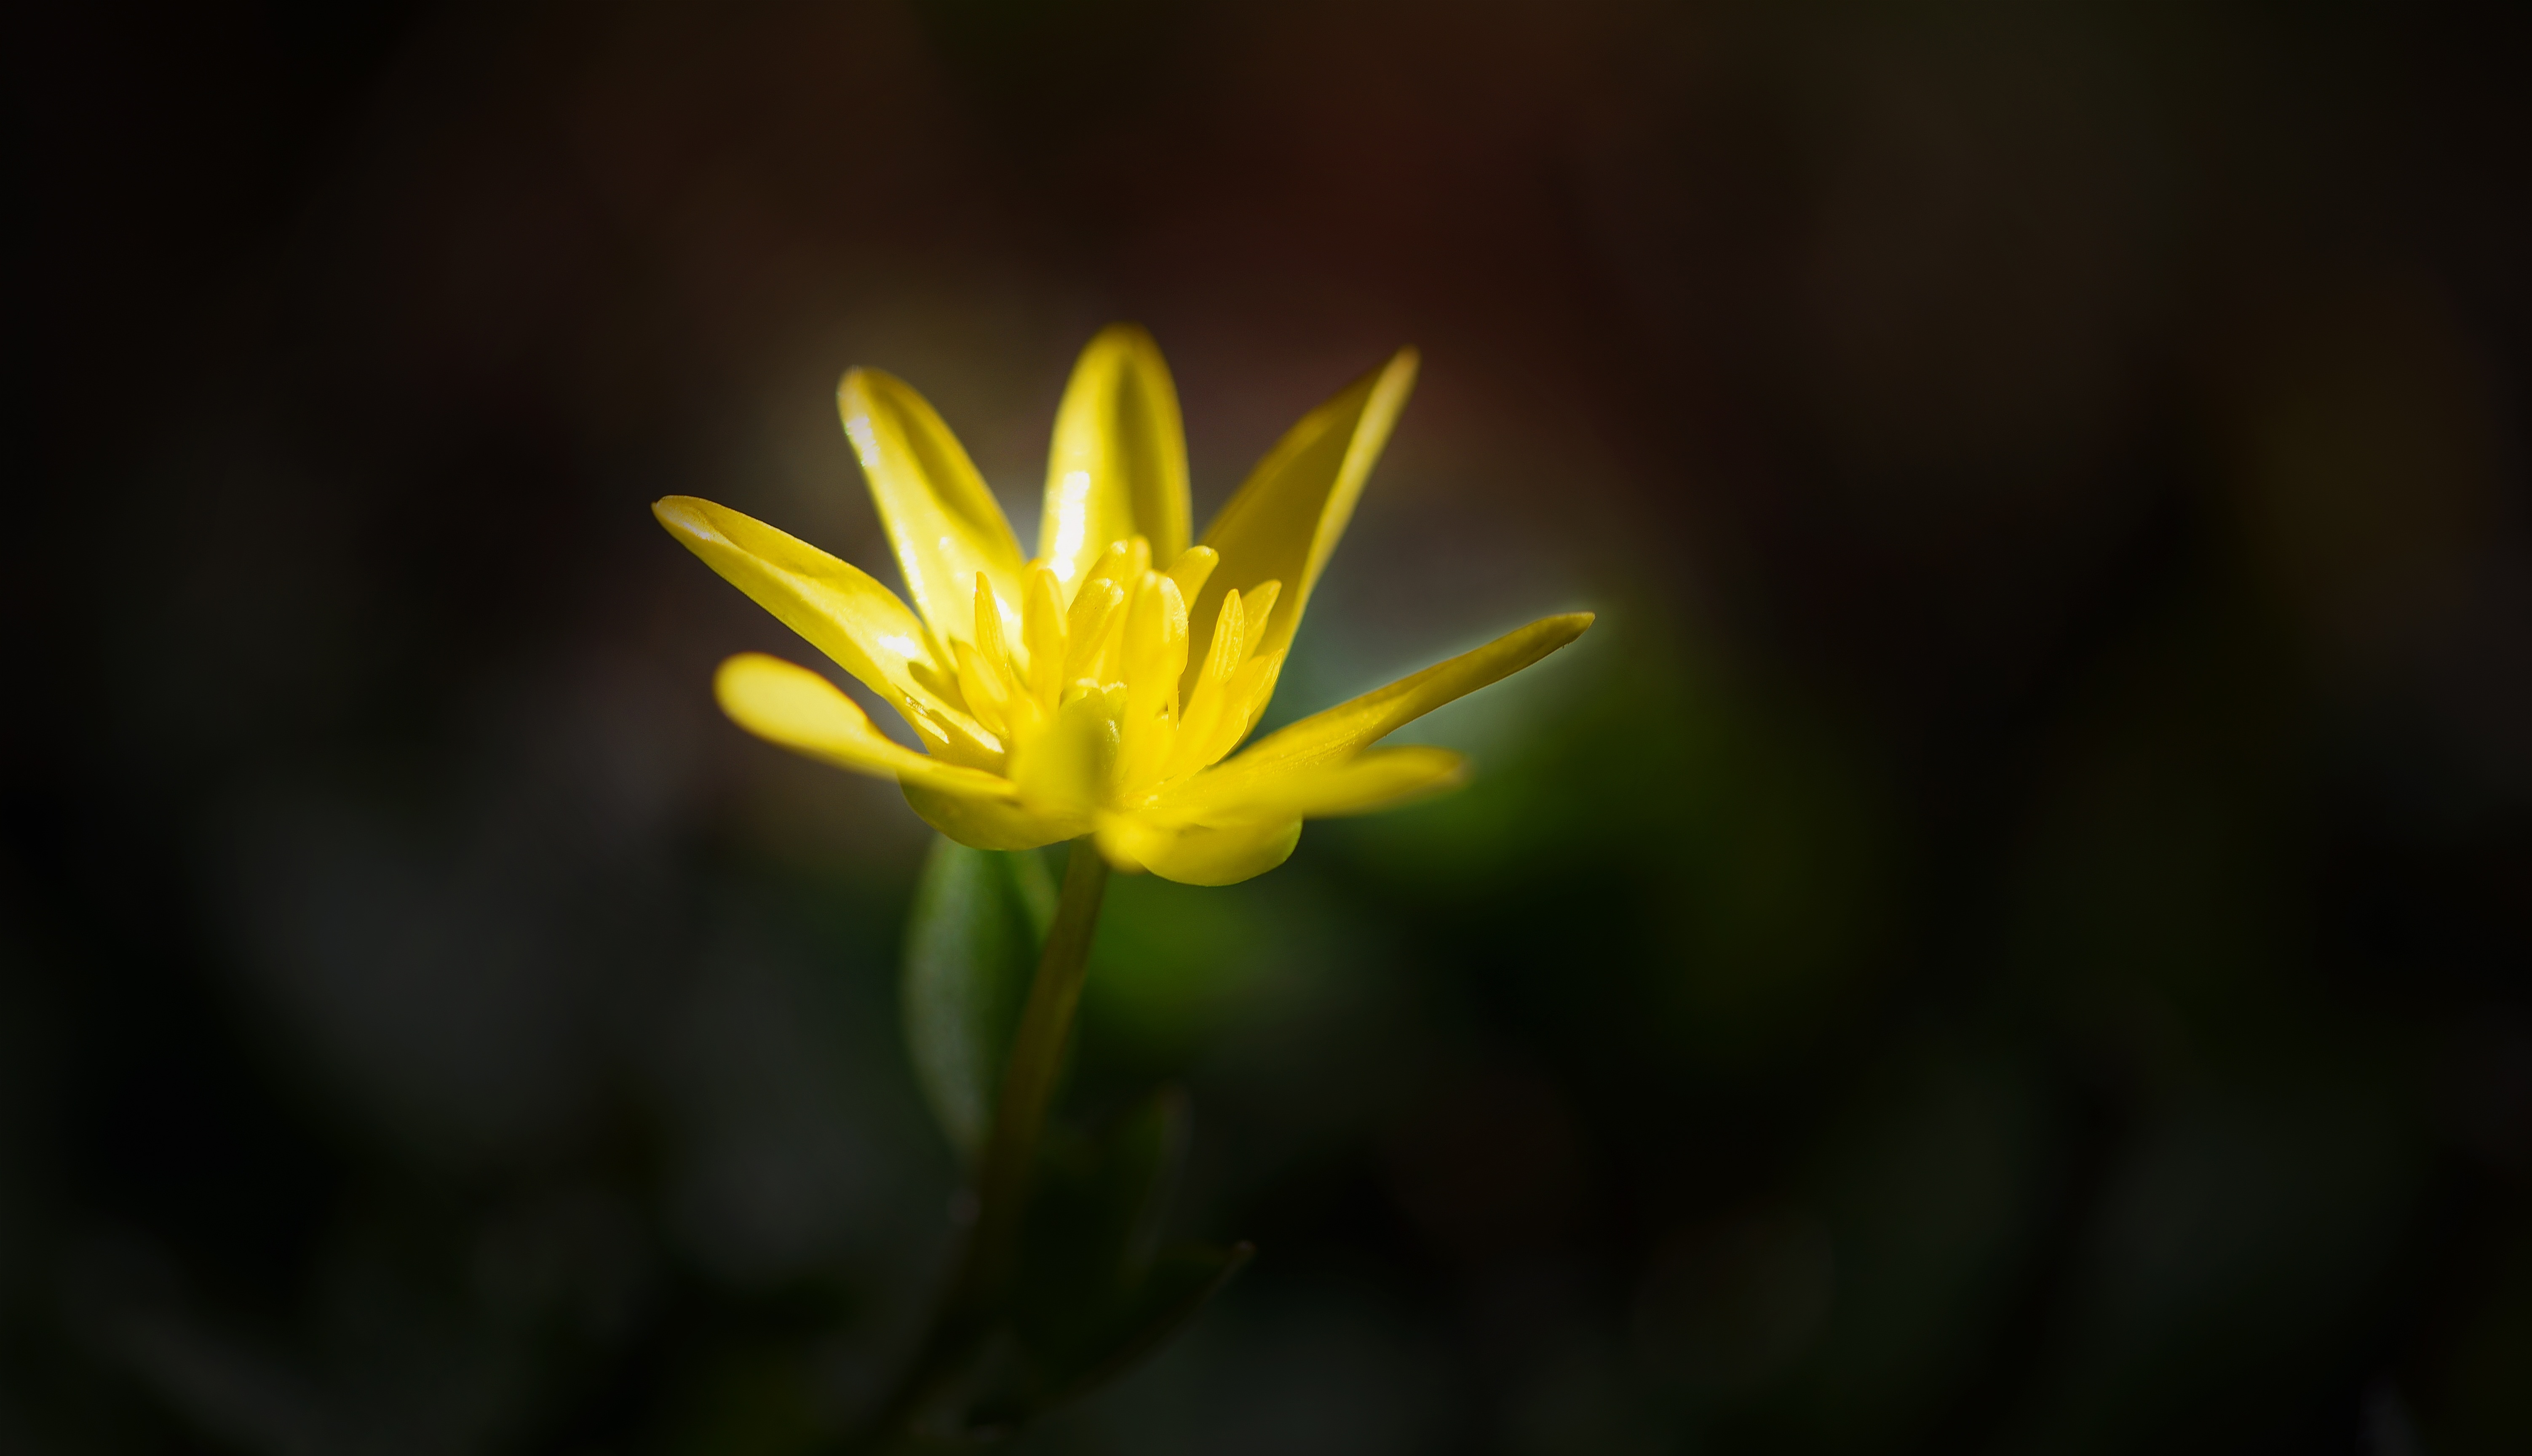
nature, plant, photography, sunlight, leaf, flower, petal, spring, yellow, garden, close, flora, yellow flower, wildflower, close up, early bloomer, spring flower, macro photography, flowering plant, celandine, plant stem, land plant